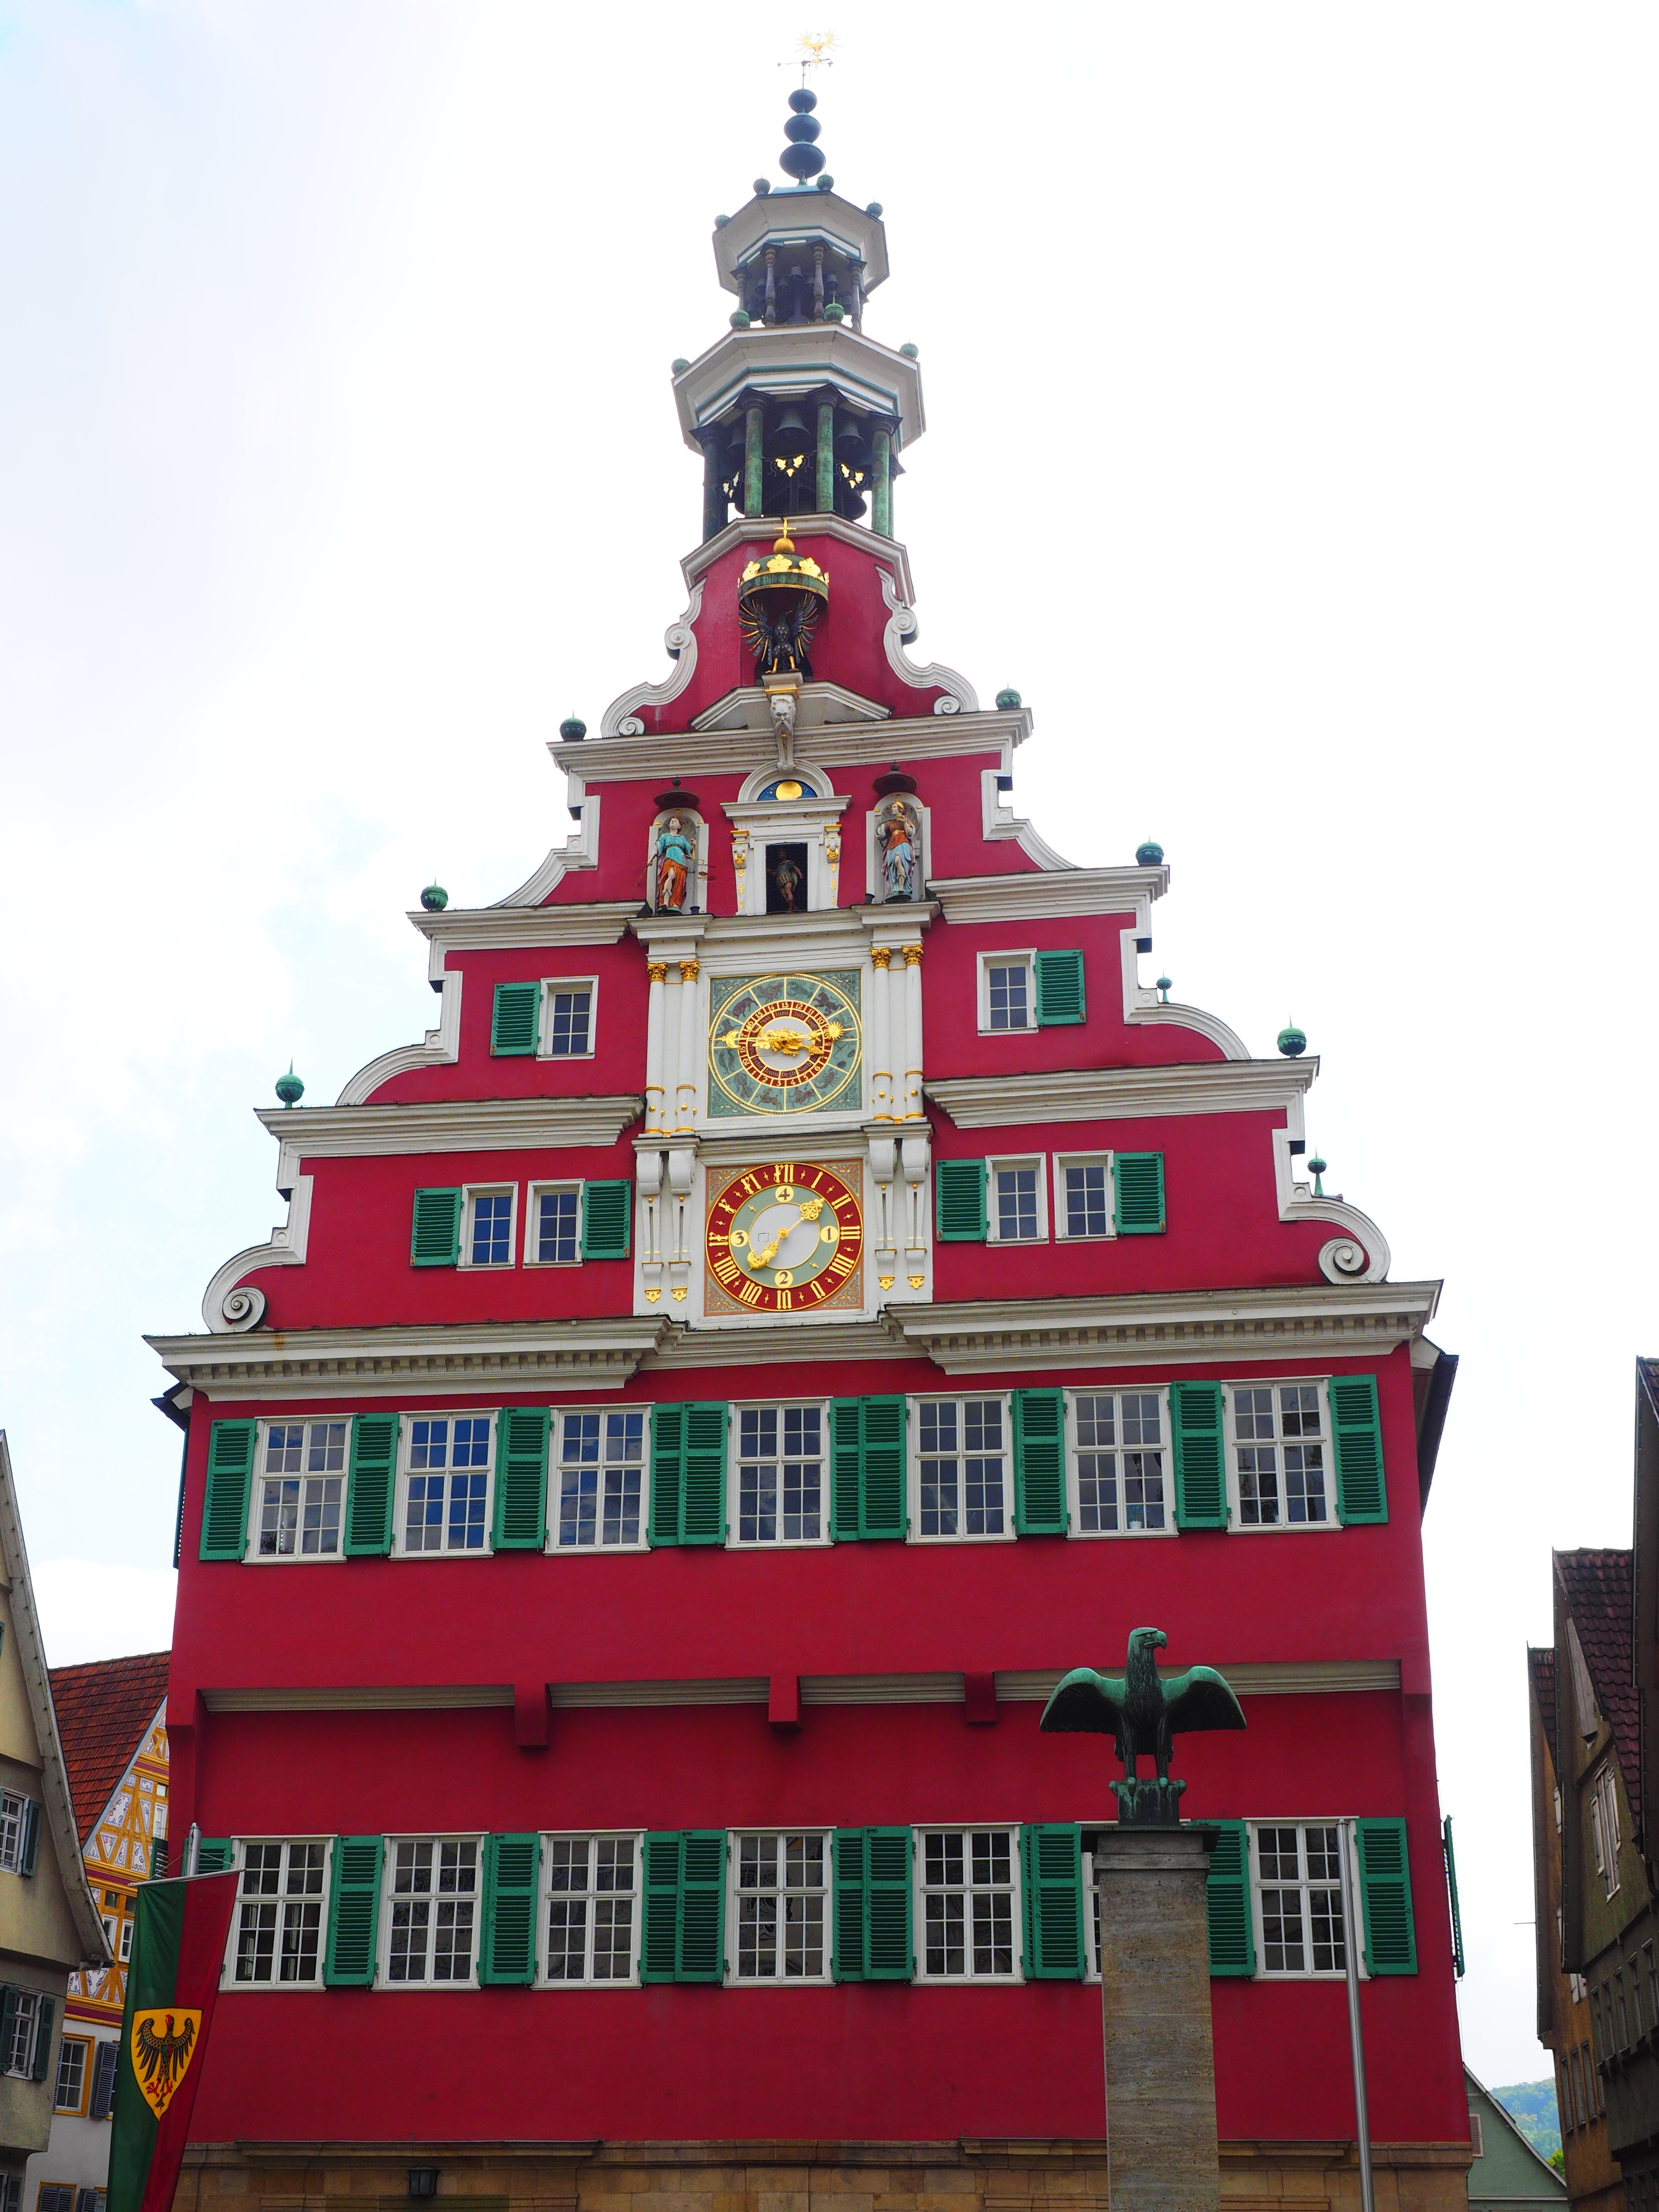
architecture, building, tower, landmark, facade, marketplace, place of worship, old town, temple, historically, town hall, fachwerkhaus, truss, old town hall, fachwerkh user, timber framed building, esslingen